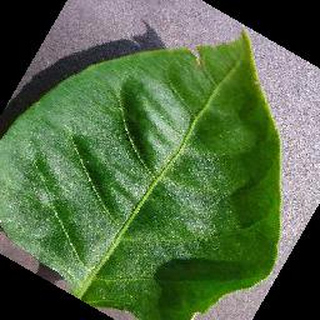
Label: healthy_bell_pepper